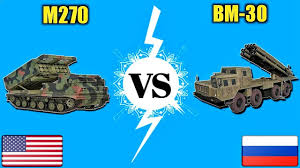
Label: BM-30